Elisabeth Glantzberg

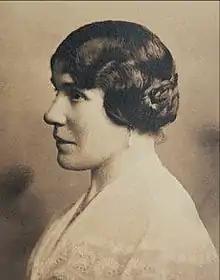
Glantzberg in 1918

Elisabeth Margareta Glantzberg (1873–1951) was a Swedish textile artist, educator and fashion designer. After spending several years teaching weaving and promoting Swedish textiles in Boston, Massachusetts, at the beginning of the 20th century, she returned to Sweden in 1909 where together with Emy Fick she established the Birgittaskolan in Stockholm. In addition to providing courses, the Birgitta School served as a leading textile studio producing decorative works, tapestries and rugs. She went on to produce fashionable clothing there until the mid-1930s, based on Parisian trends in haute couture and everyday wear.